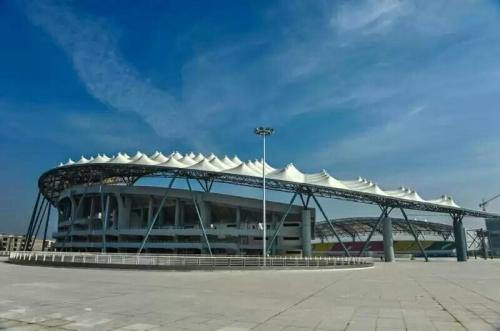
地标名称：贵港市体育中心
所在城市：贵港市·港北区